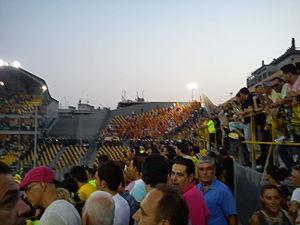
Supporters du Jagiellonia Białystok (au fond) lors de Aris FC - Jagiellonia, le 5 août 2010.
Le Jagiellonia Białystok est un club professionnel polonais de football basé à Białystok et fondé le 30 mai 1920. Le club tire son nom de la dynastie jagellonne qui régna sur une partie de l'Europe centrale entre le XIVᵉ siècle et le XVIIIᵉ siècle. Longtemps « anonyme », le Jagiellonia connaît depuis peu ses heures de gloire, ayant gagné ses deux premiers titres en 2010 et jouant les deux années suivantes la Ligue Europa.